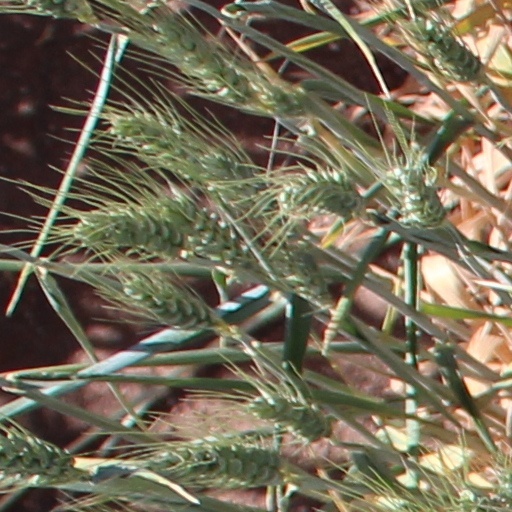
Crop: wheat